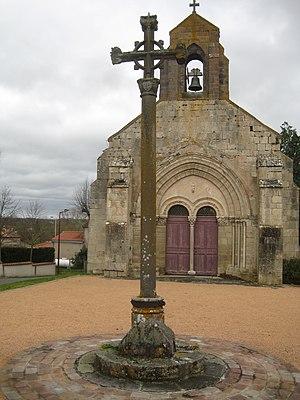
Croix de chemin de Barnazat
Cet article recense une partie des monuments historiques du Puy-de-Dôme, en France.
Cet article recense les monuments historiques français classés en 1960.
Saint-Denis-Combarnazat est une commune française, située dans le département du Puy-de-Dôme en région Auvergne-Rhône-Alpes.